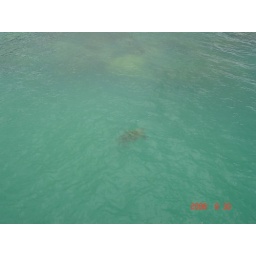
we spot sea turtle in the ocean